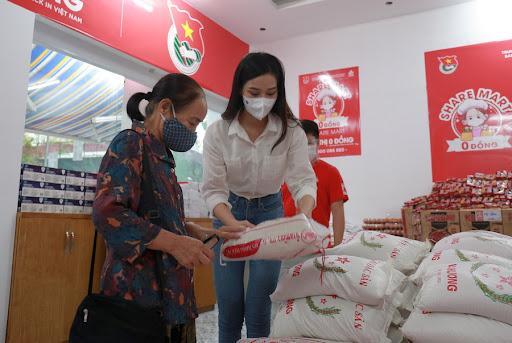
người phụ nữ mặc áo tối màu đang trao đổi với cô gái mặc áo sơ mi trắng